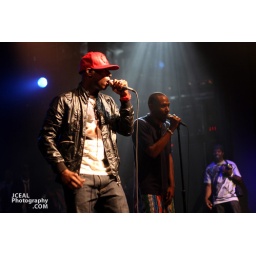
Mos de Talib Kweli rock the house @ Nokia theatre in times square Manhattan